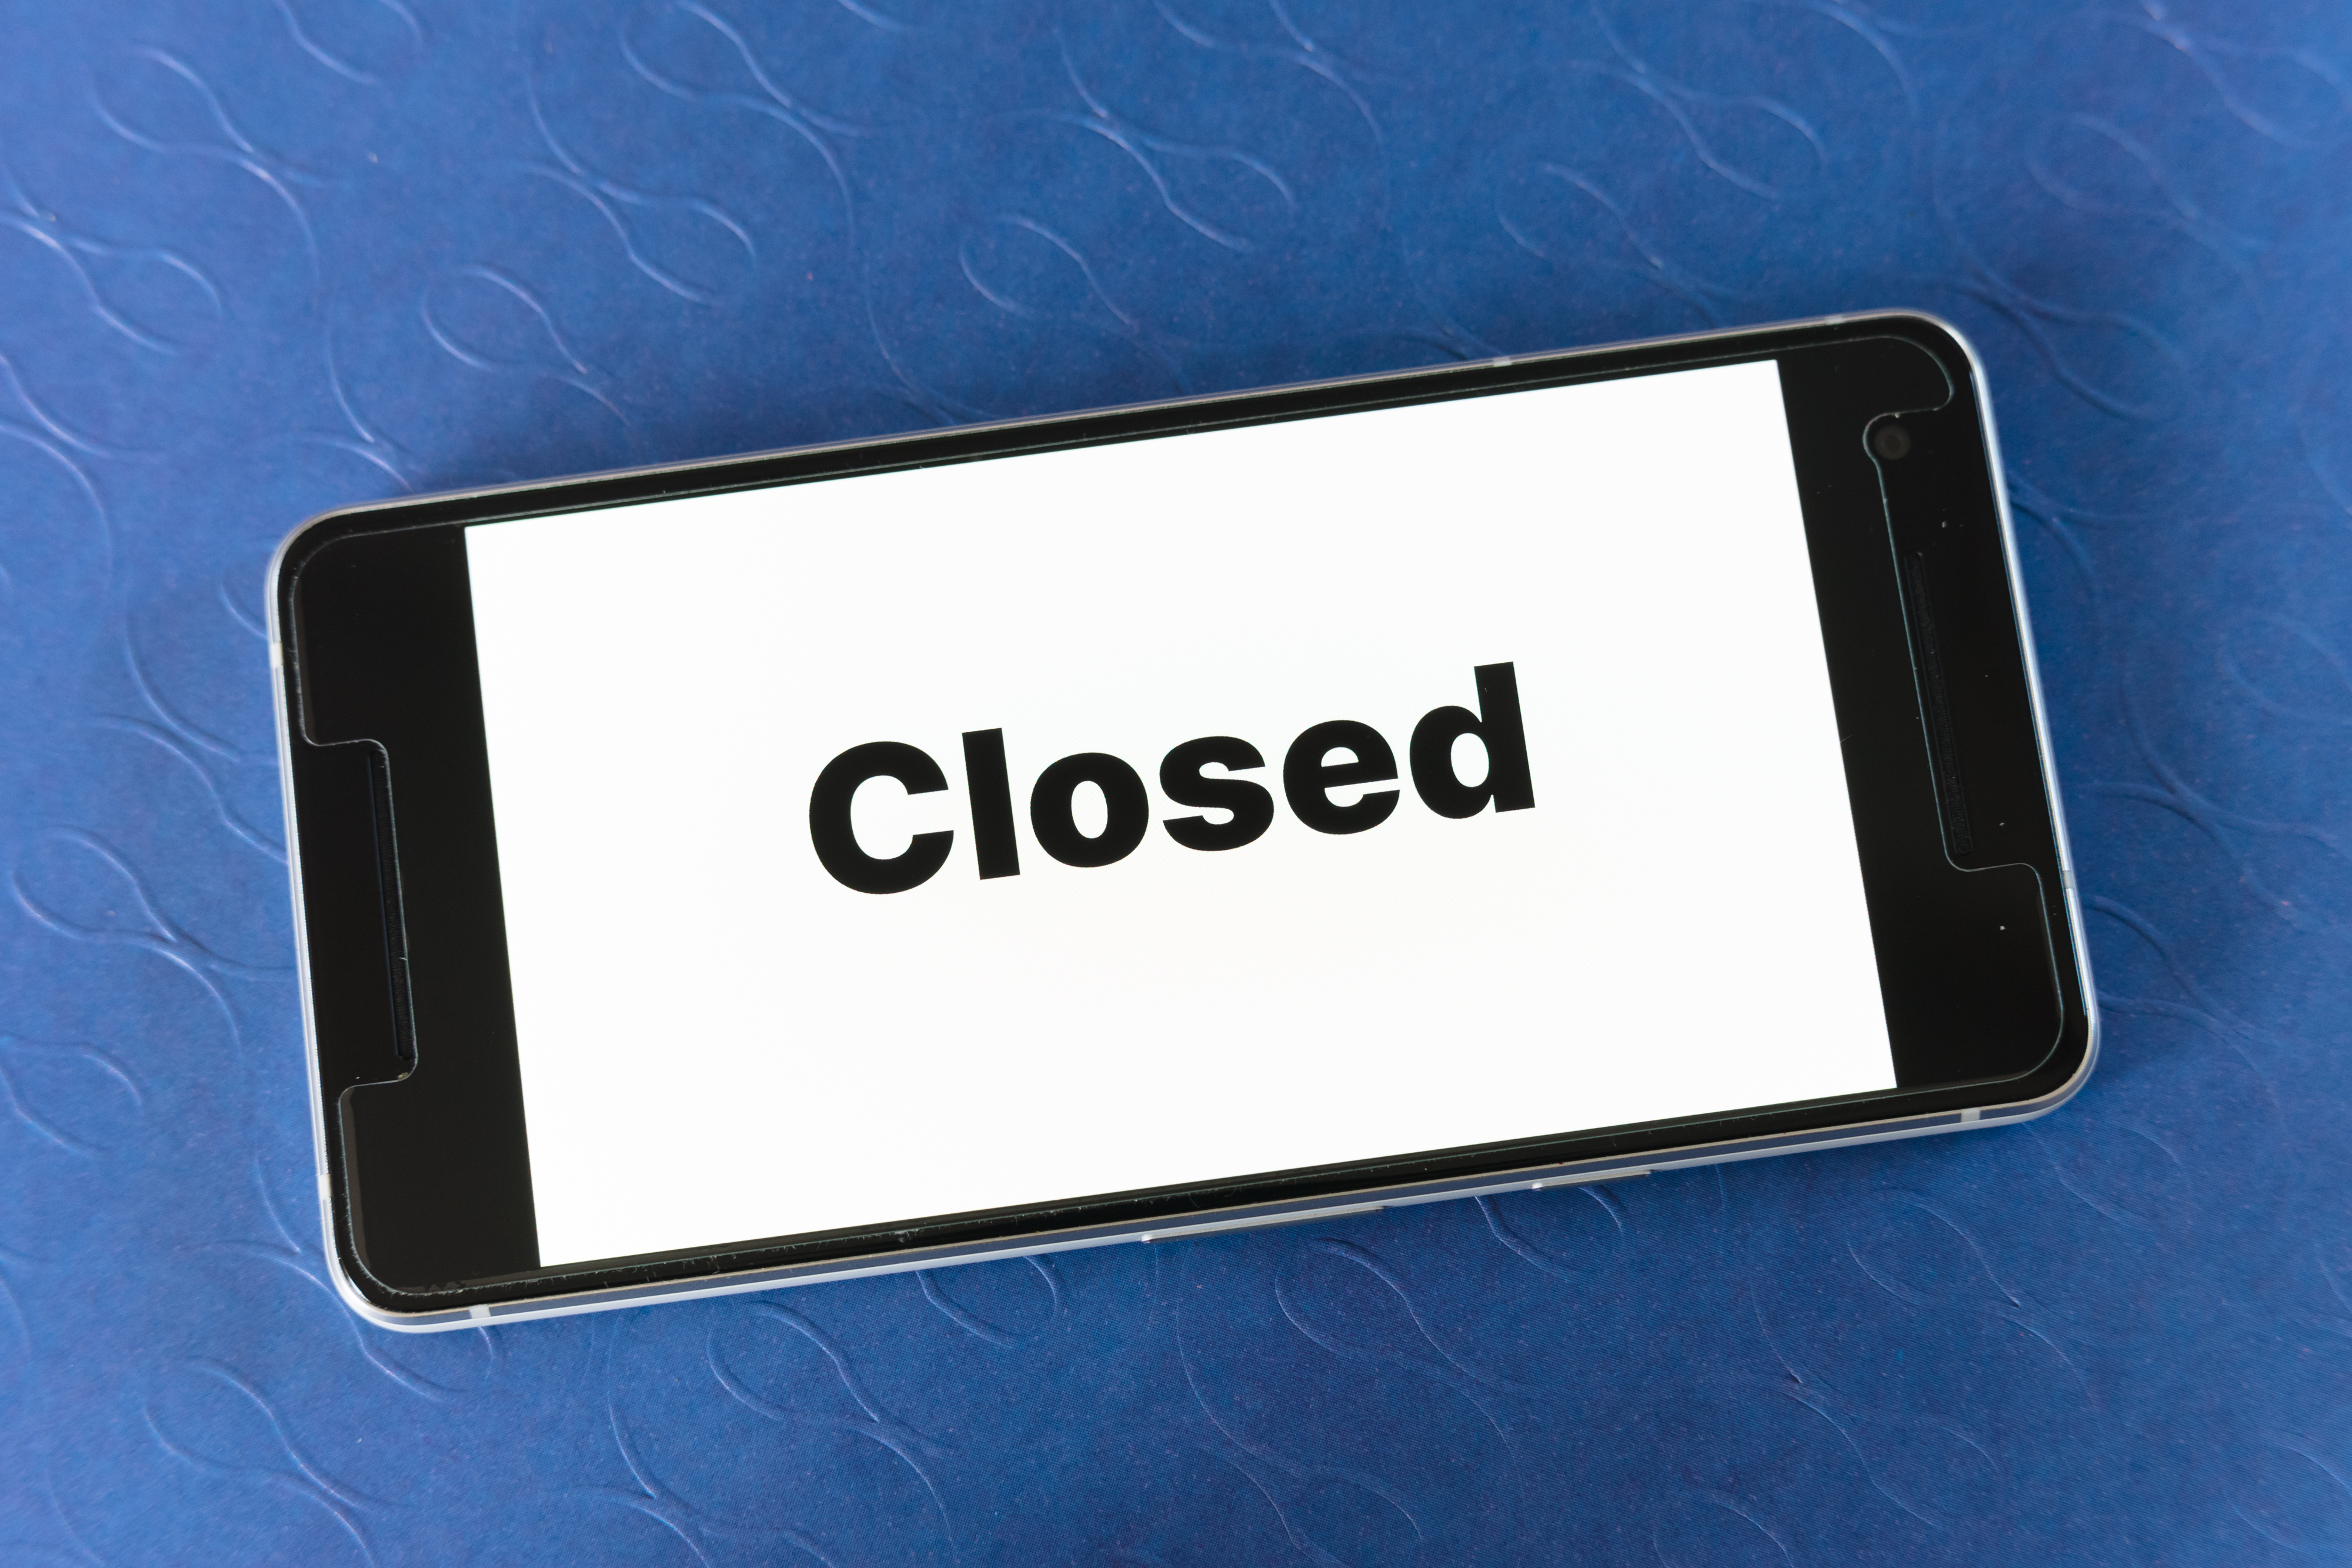
mockup, screen, smartphone, website, blog, word, closed, business, lockdown, text, font, technology, gadget, Material property, electronic device, logo, rectangle, icon, brand, multimedia, label